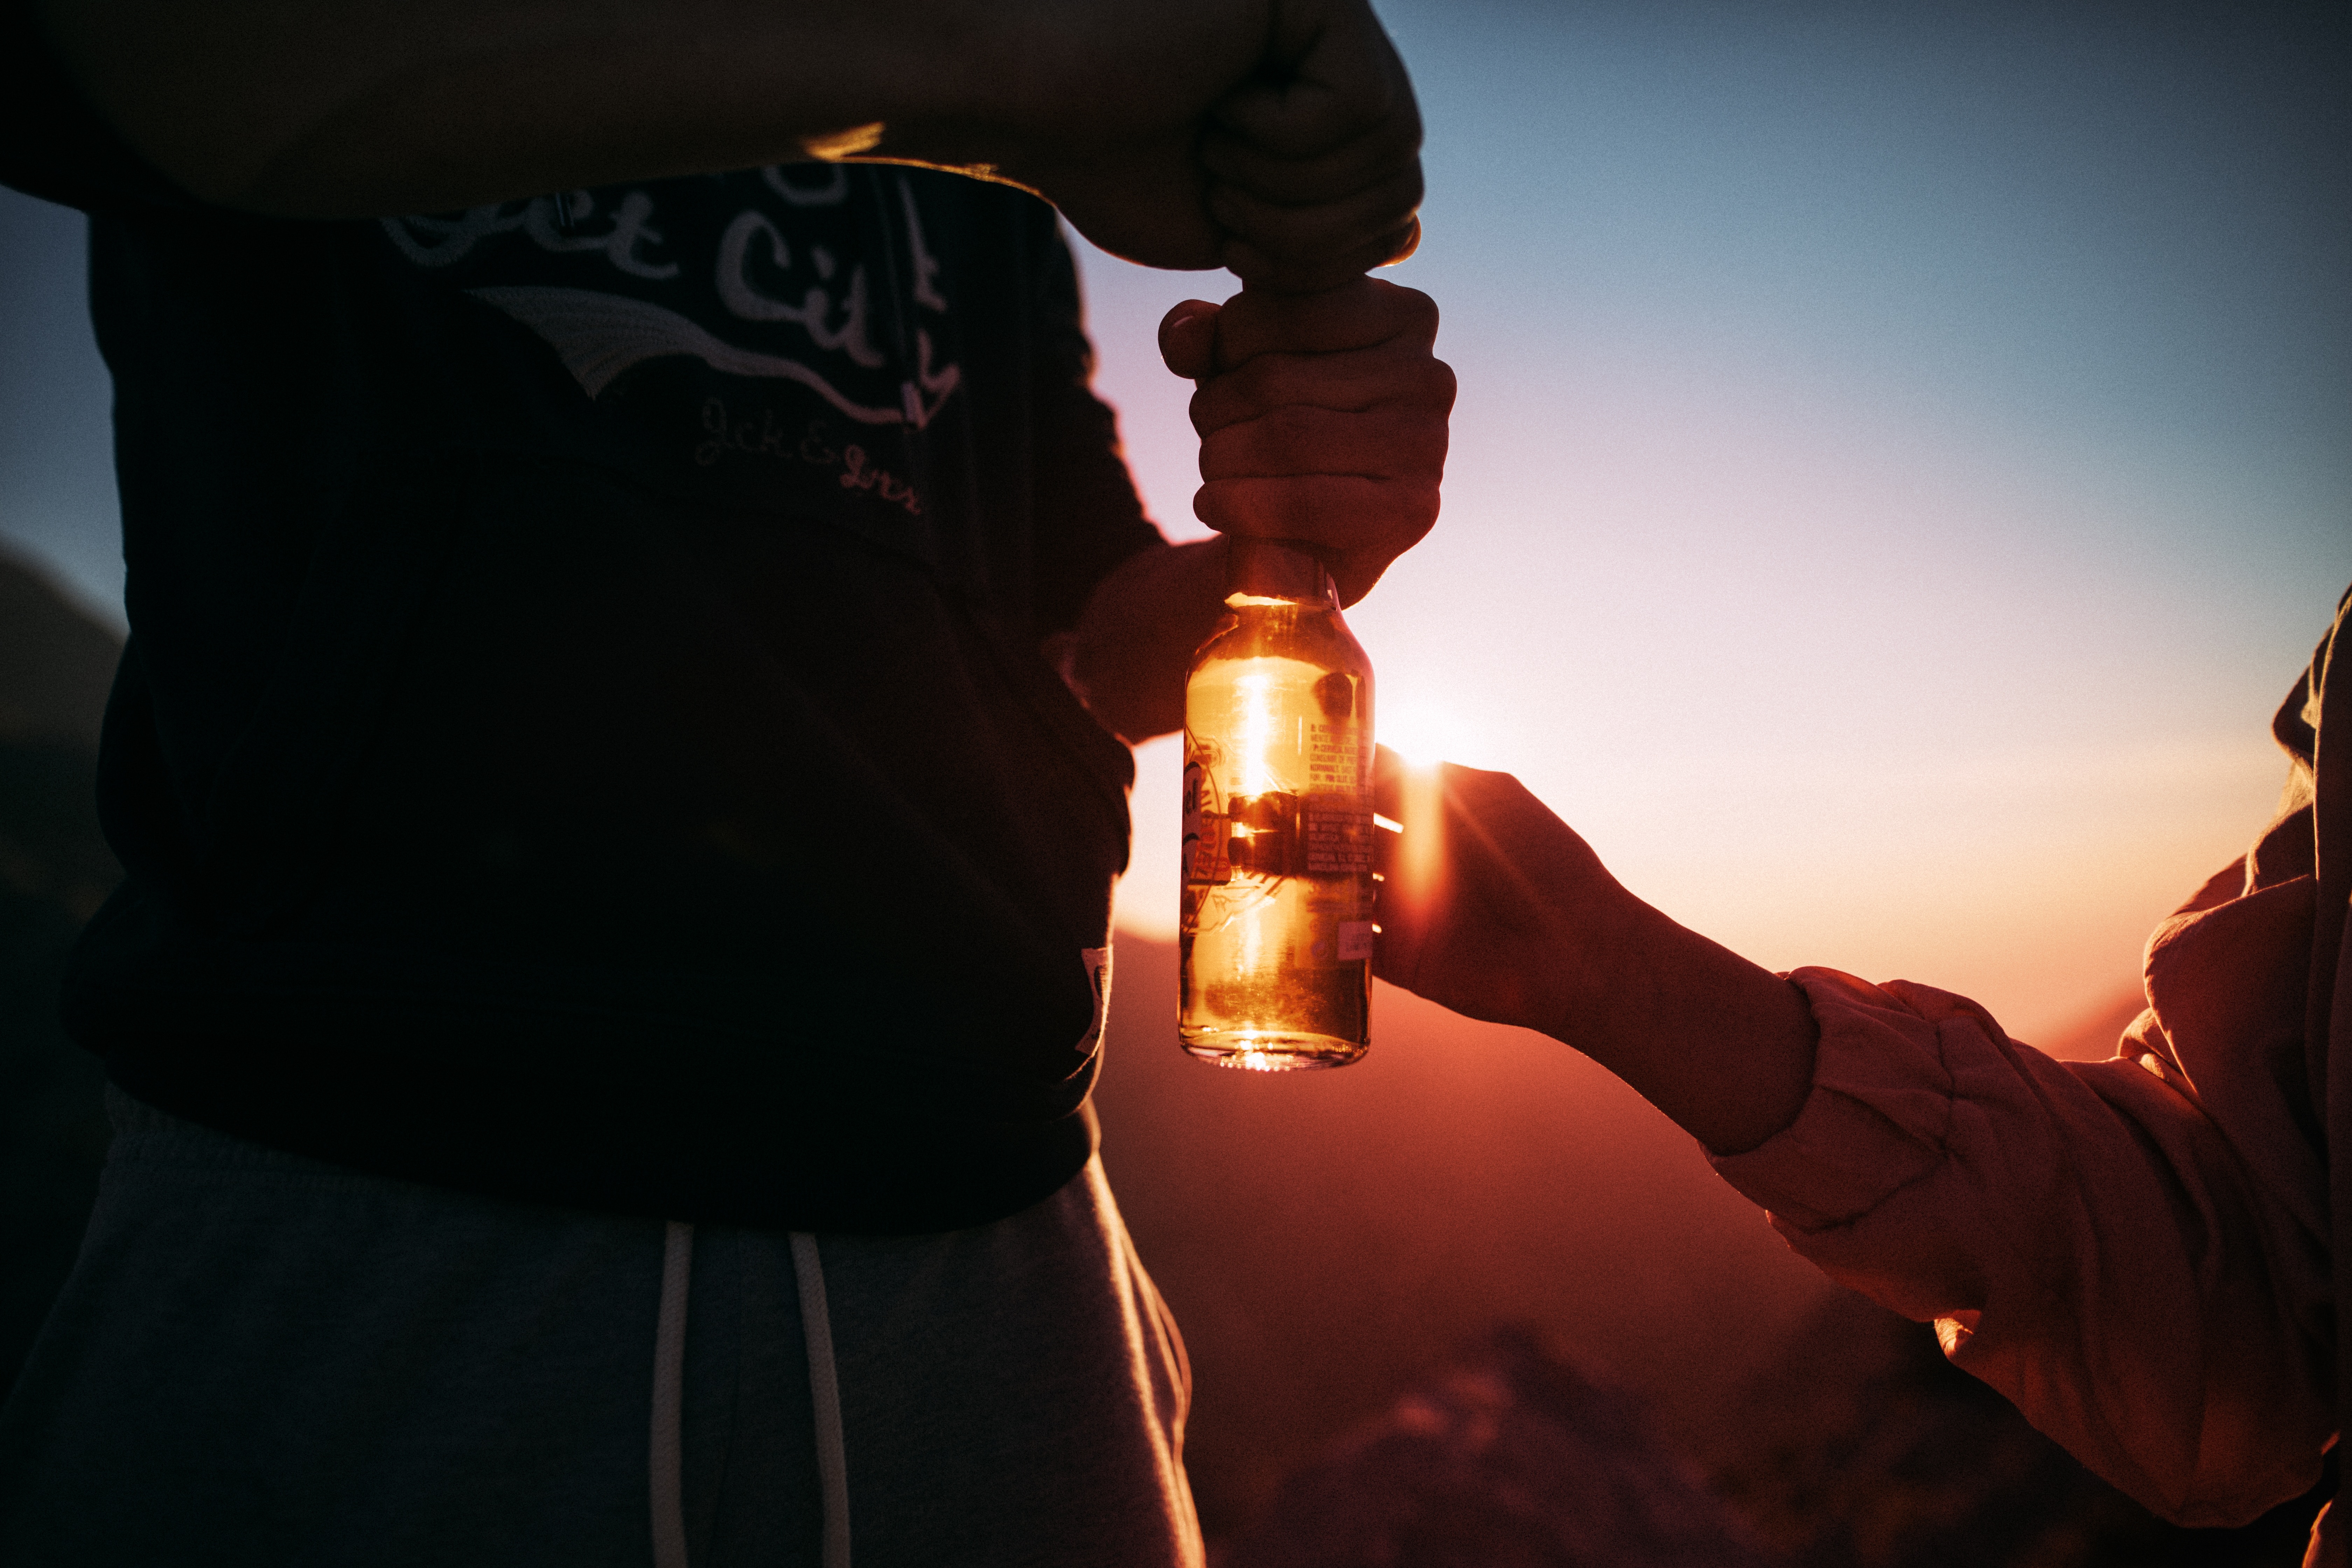
hand, light, sky, night, evening, darkness, light bulb, lighting, cool image, fun, cool photo